Ceramic capacitor

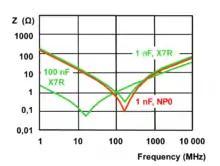
Typical curves of the impedance of X7R and NP0-MLCC-Chips

Data sheets of ceramic capacitors only specify the impedance magnitude formula_2. The typical impedance curve shows that with increasing frequency, impedance decreases, down to a minimum. The lower the impedance, the more easily alternating currents can pass through the capacitor. At the minimum point of the curve, the point of resonance, where X has the same value as X, the capacitor exhibits its lowest impedance value. Here only the ohmic ESR determines the impedance. With frequencies above the resonance, impedance increases again due to the ESL.